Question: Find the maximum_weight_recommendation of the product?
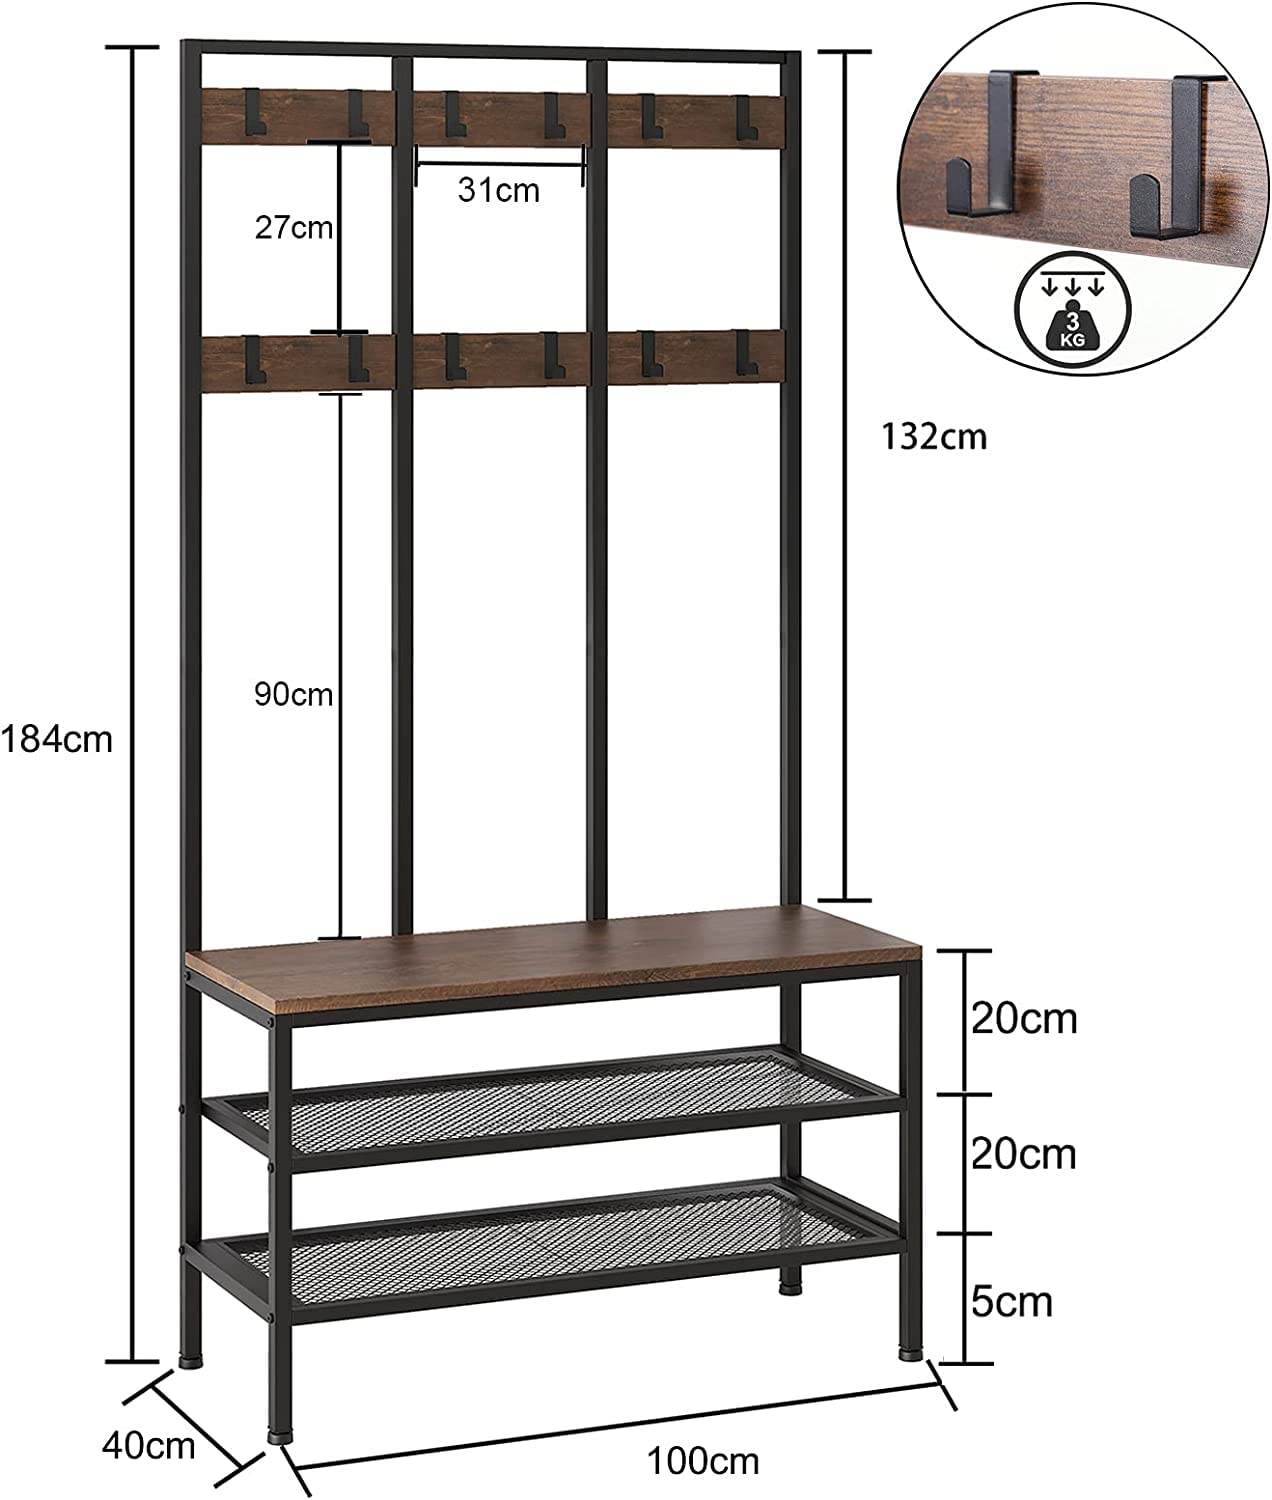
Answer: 3 kilogram